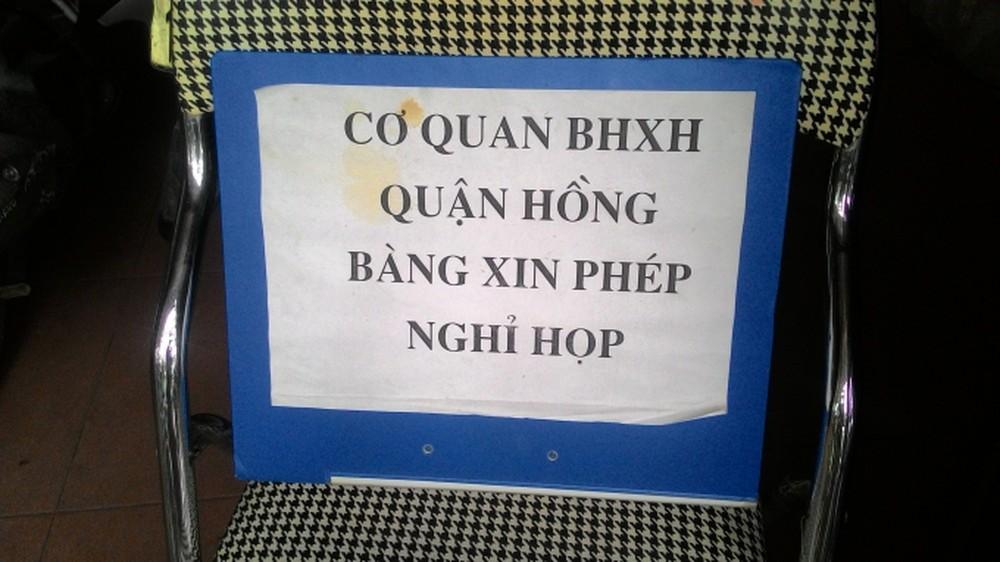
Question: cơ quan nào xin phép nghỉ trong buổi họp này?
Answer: cơ quan bhxh quận hồng bàng xin phép nghỉ trong buổi họp này